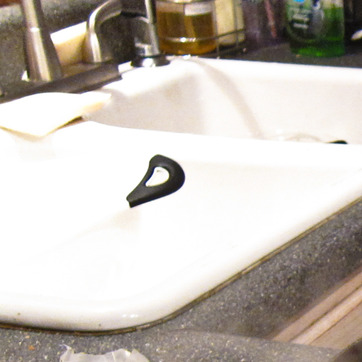
Material: plastic